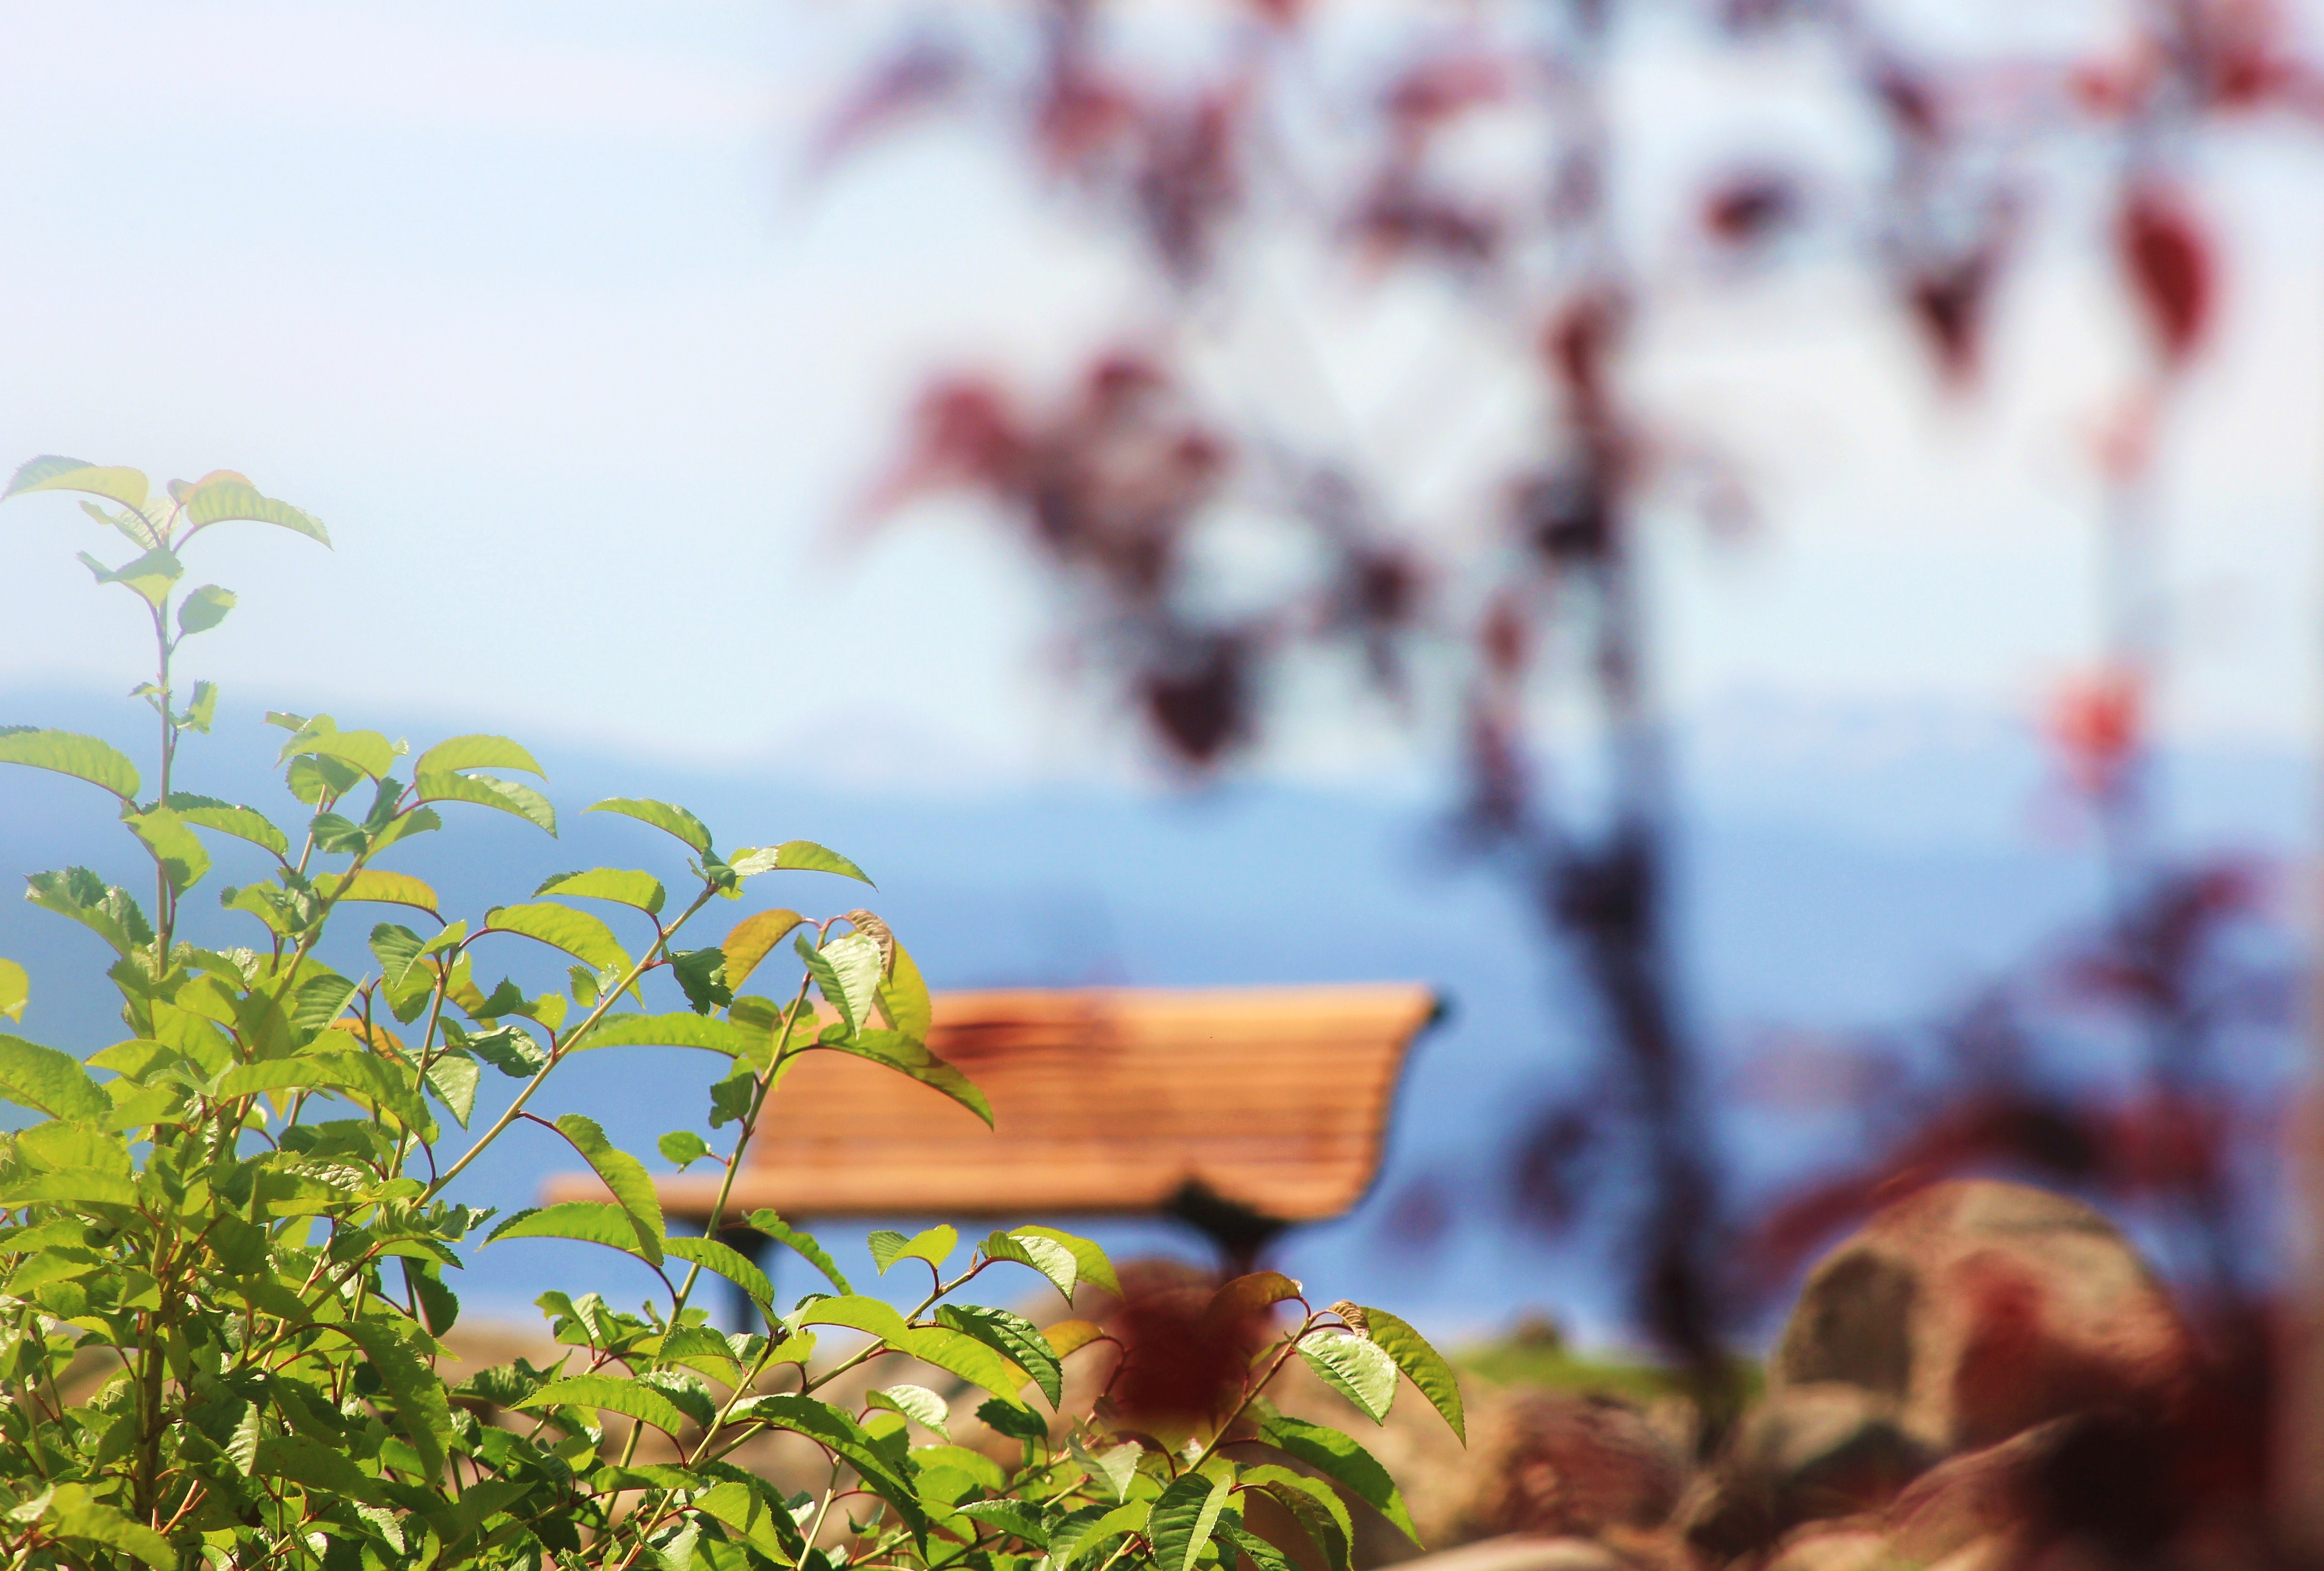
tree, nature, branch, blossom, plant, sunlight, morning, leaf, flower, autumn, flora, season